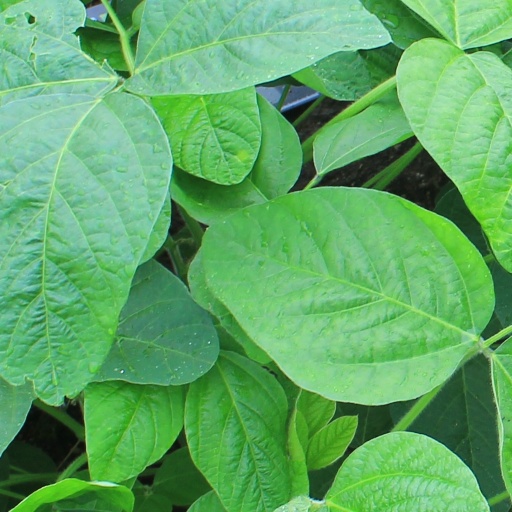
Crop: soybean